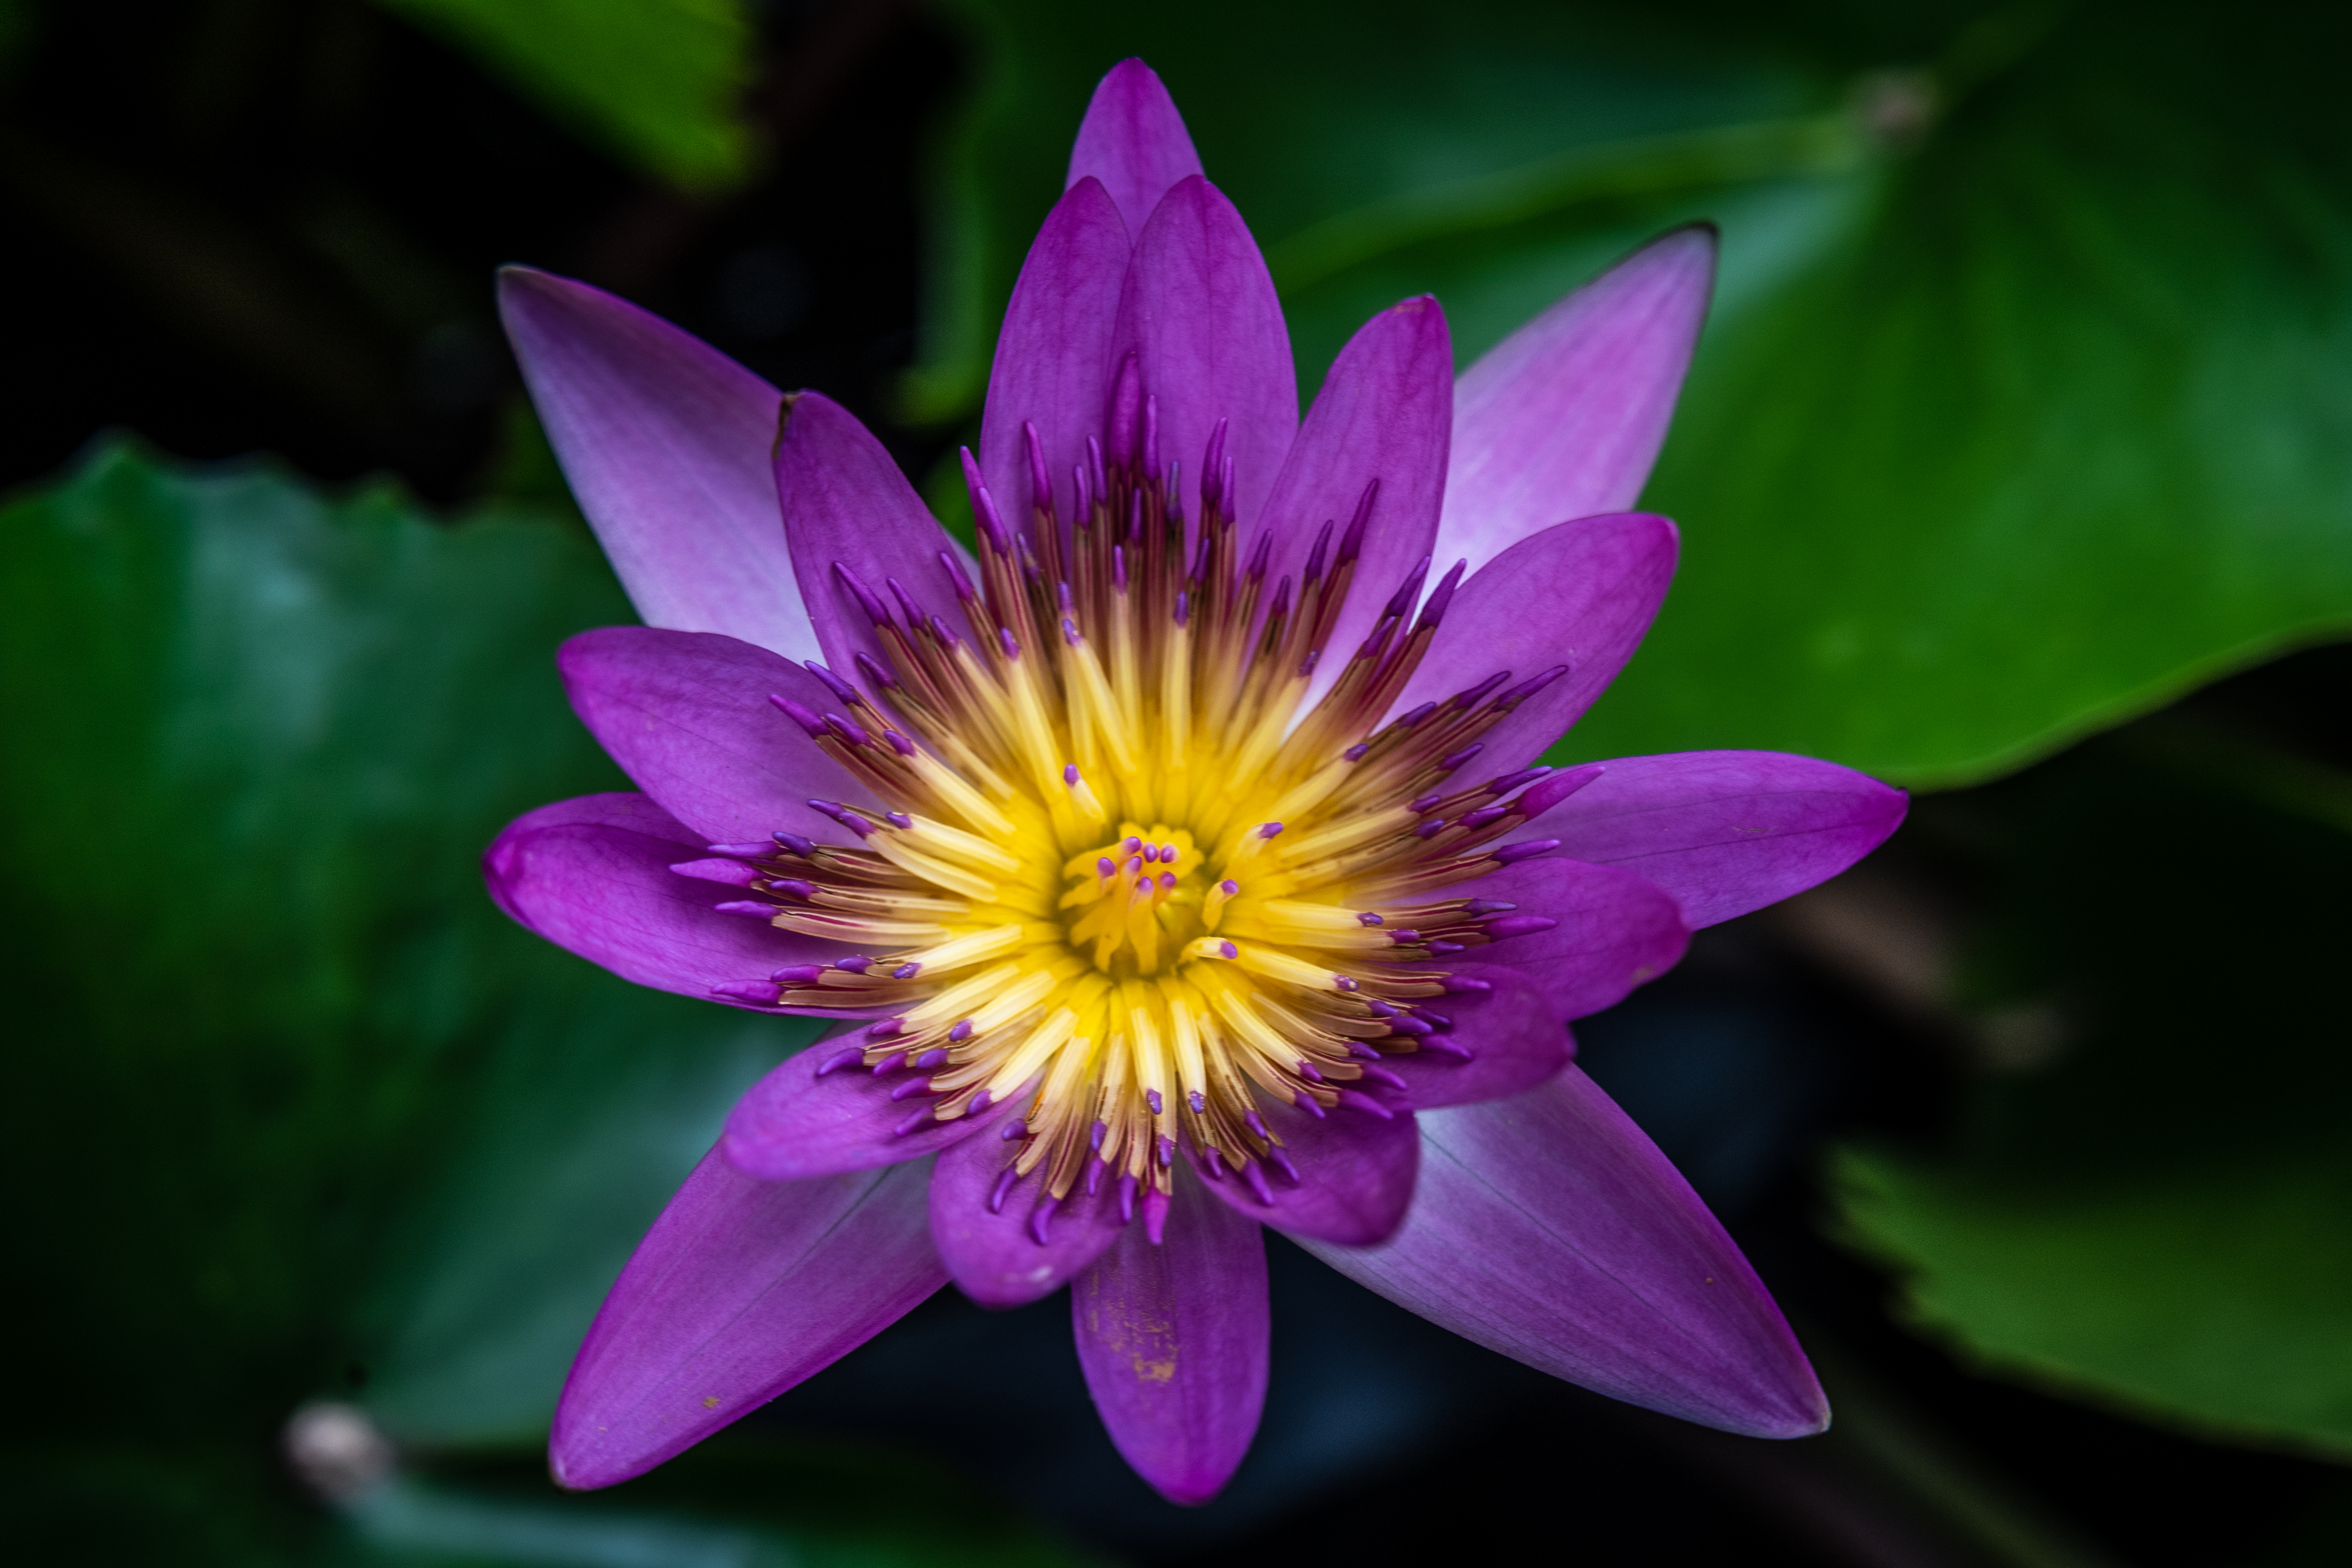
flower, aquatic, asia, beauty, blooming, blossom, botany, bud, decoration, environment, exotic, exoticism, float, flora, floral, fresh, freshness, garden, gardening, green, growth, lake, leaves, lily, lotus, meditation, natural, nature, object, outdoor, park, perfection, petals, plant, pond, postcard, purity, purple, relax, season, stem, summer, tropical, vivid, water, waterlily, yellow, zen, flowering plant, petal, aquatic plant, water lily, sacred lotus, wildflower, leaf, close up, passion flower, terrestrial plant, lotus family, passion flower family, dicotyledon, pollen, annual plant, macro photography, plant stem